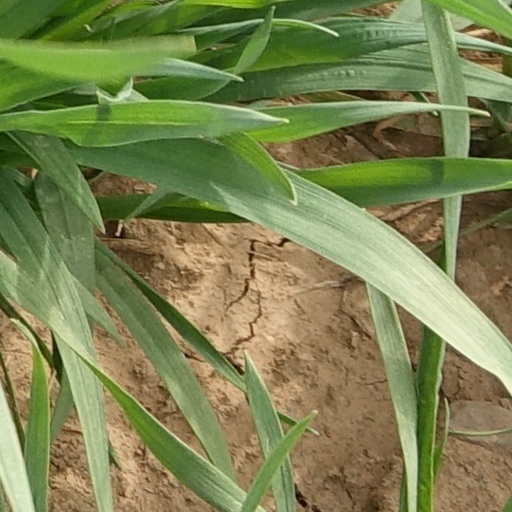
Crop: wheat